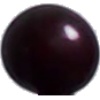
Label: cherry_wax_black